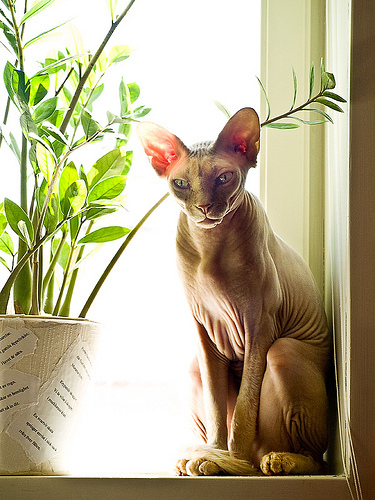
Animal: cat
Breed: Sphynx